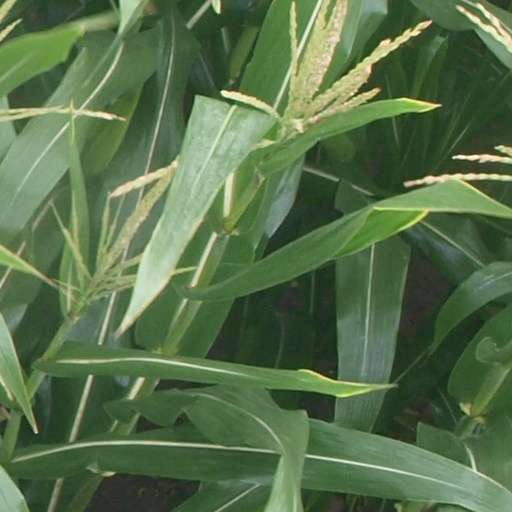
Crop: maize; corn